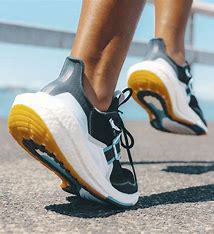
Brand: Adidas
Model: Ultraboost 22